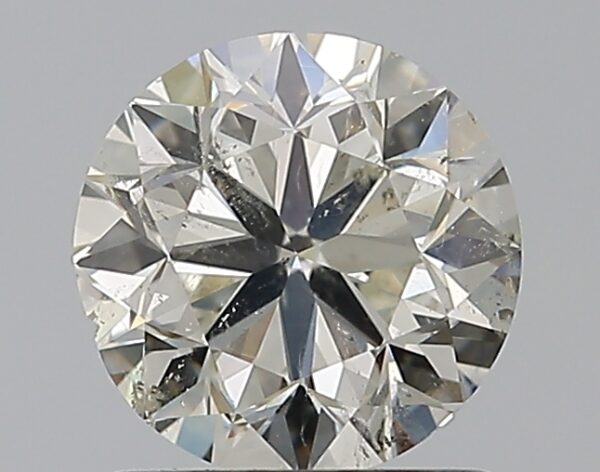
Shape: round
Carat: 1
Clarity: SI2
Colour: J
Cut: VG
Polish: EX
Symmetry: VG
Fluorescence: N
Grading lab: IGI
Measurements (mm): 6.25 x 6.17 x 4.02